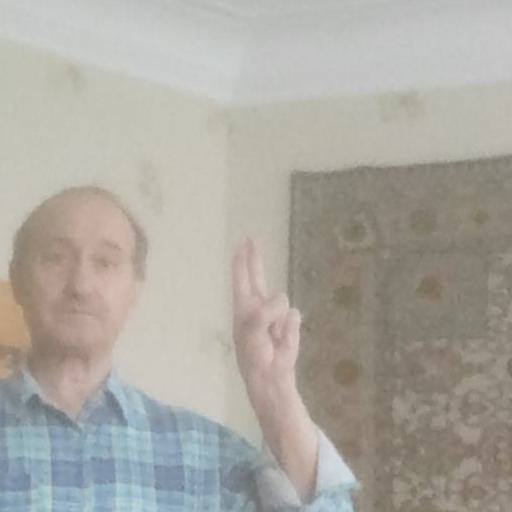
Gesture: two_up